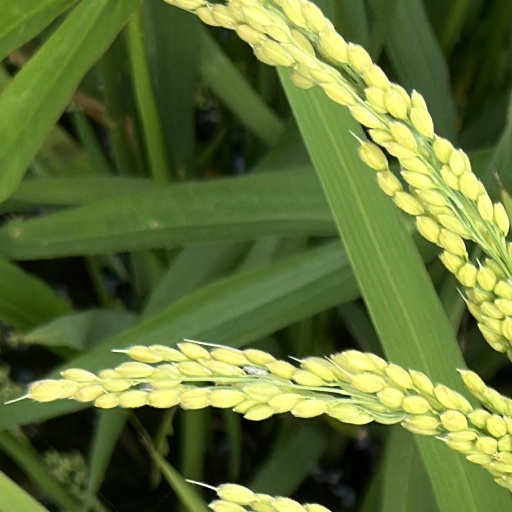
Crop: rice